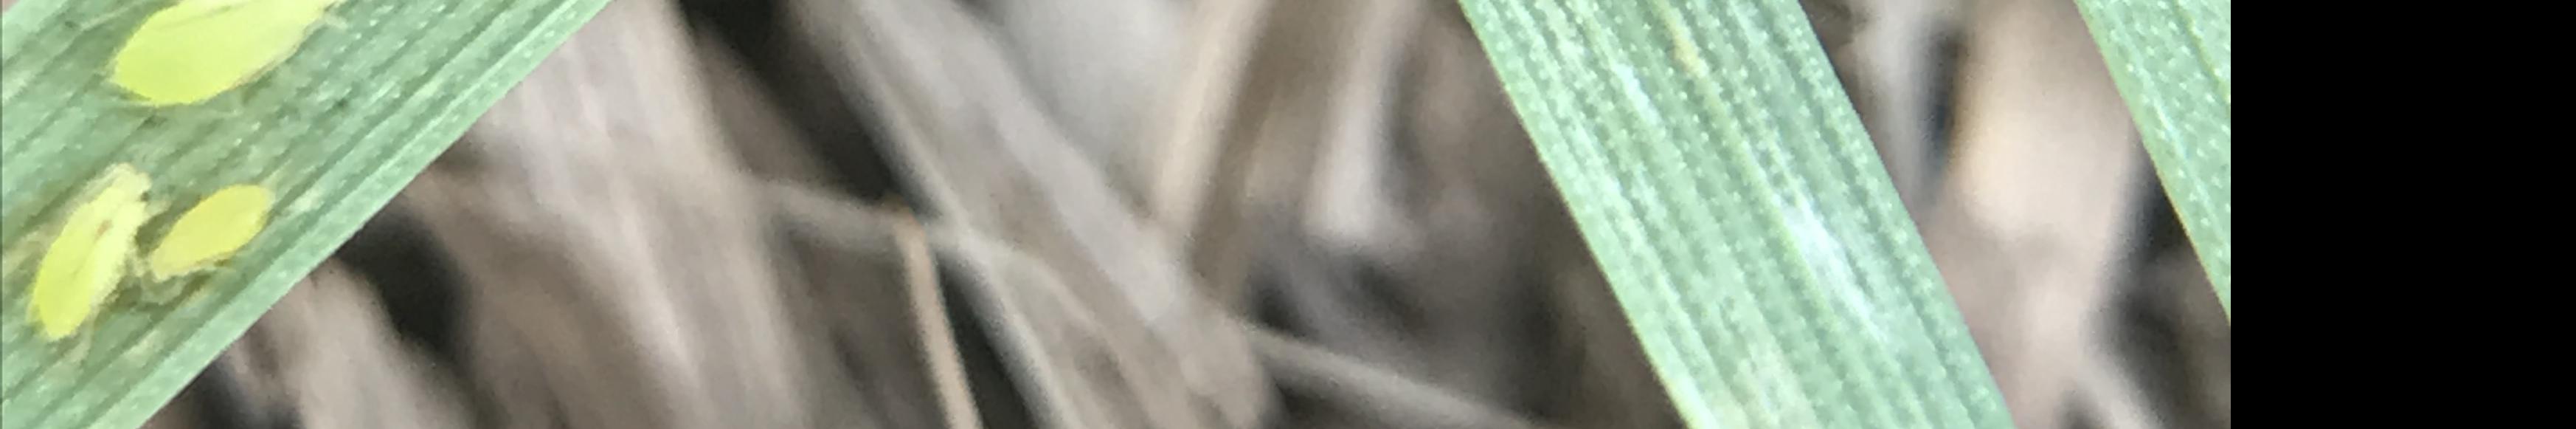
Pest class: cereal_grass_aphid